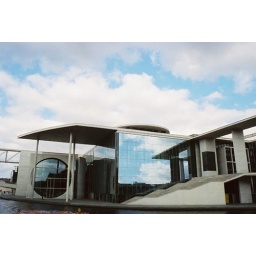
building near the Spree river